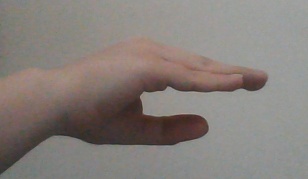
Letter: jeem